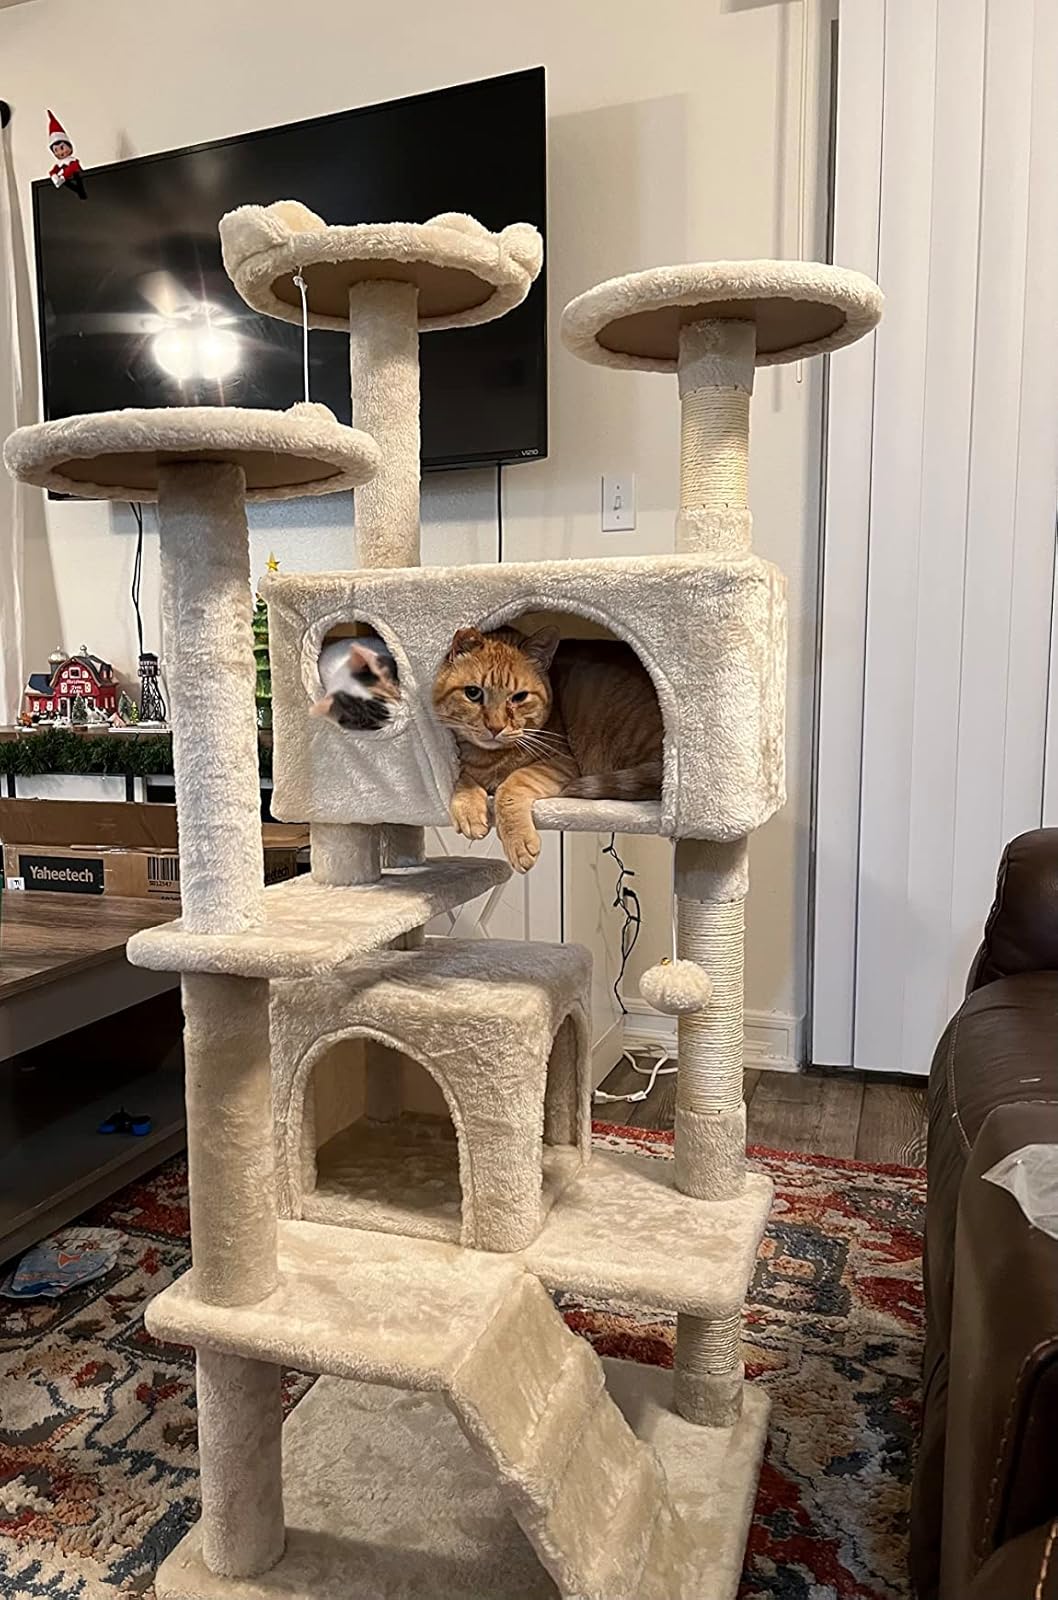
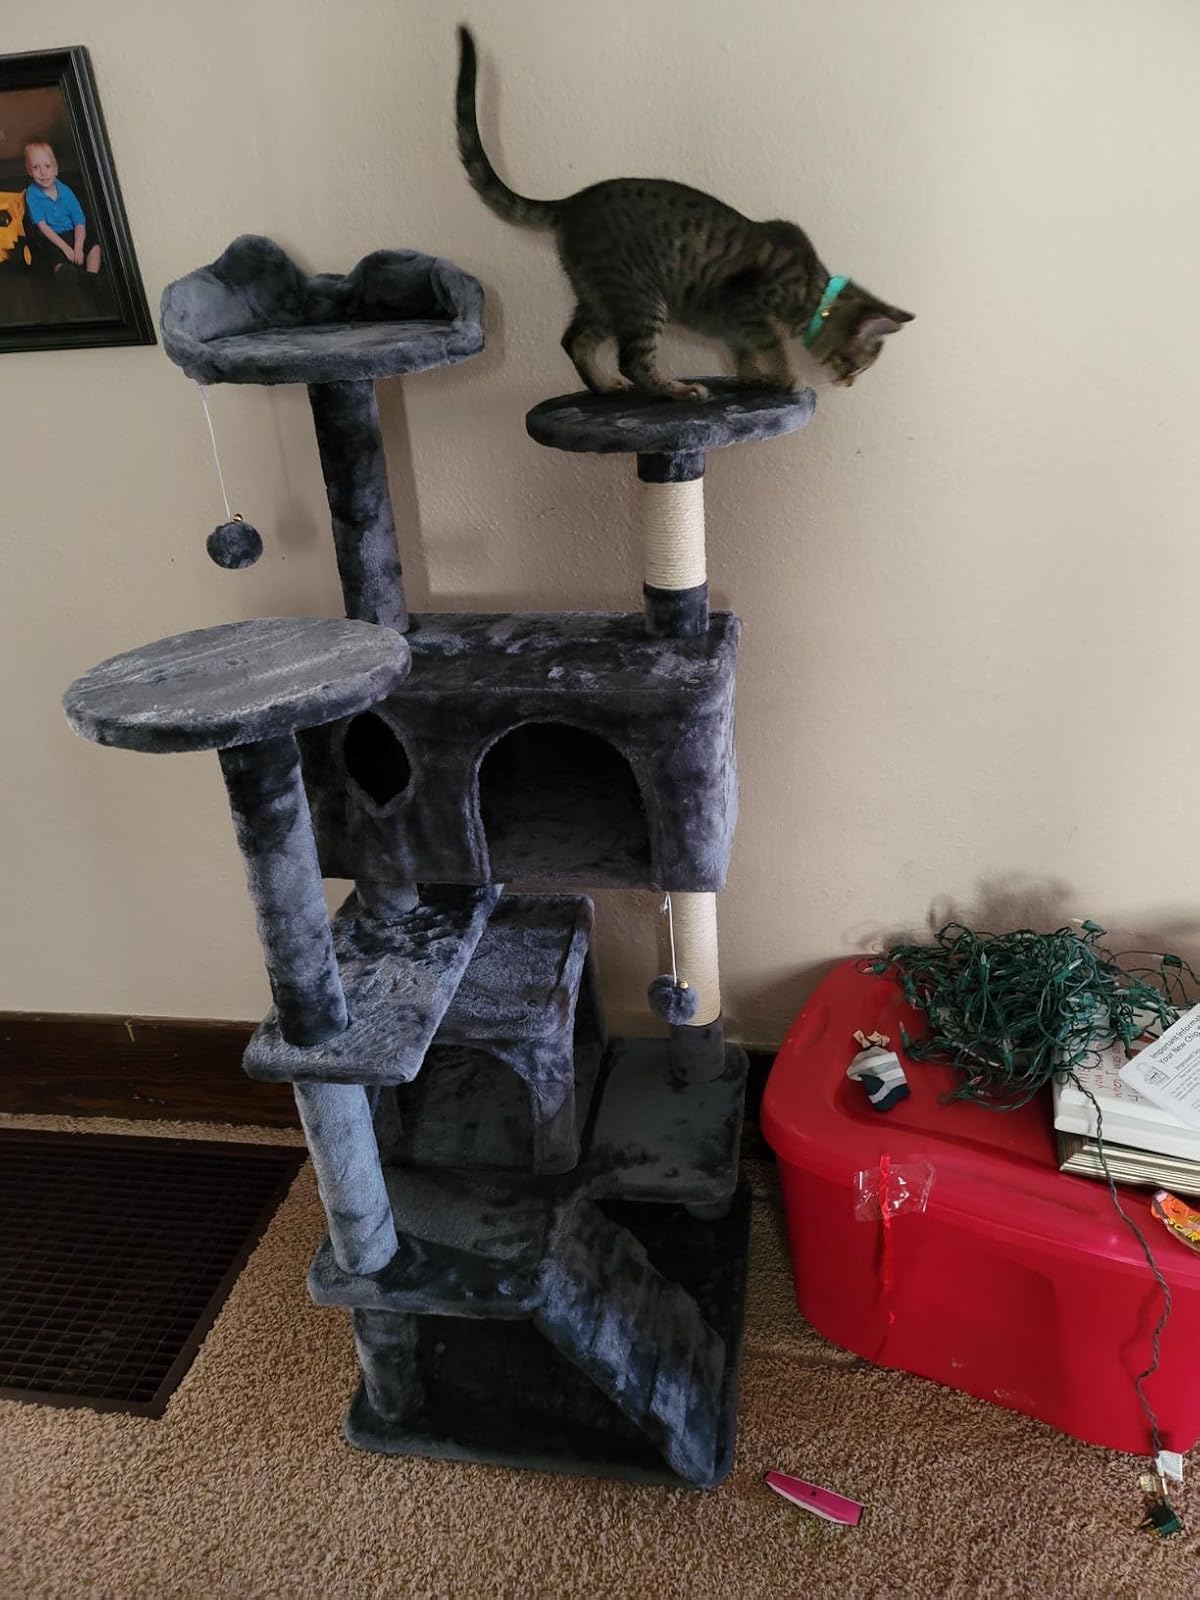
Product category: items_cat tree
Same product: no